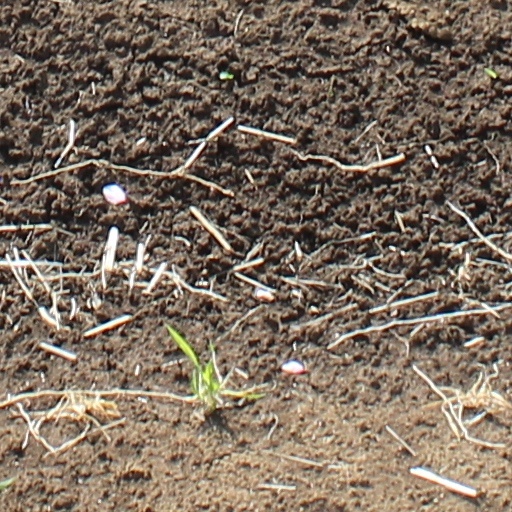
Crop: wheat